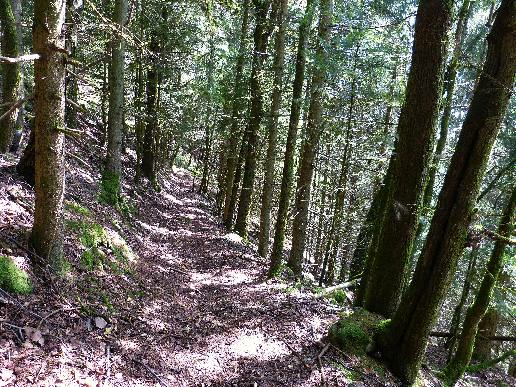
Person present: No